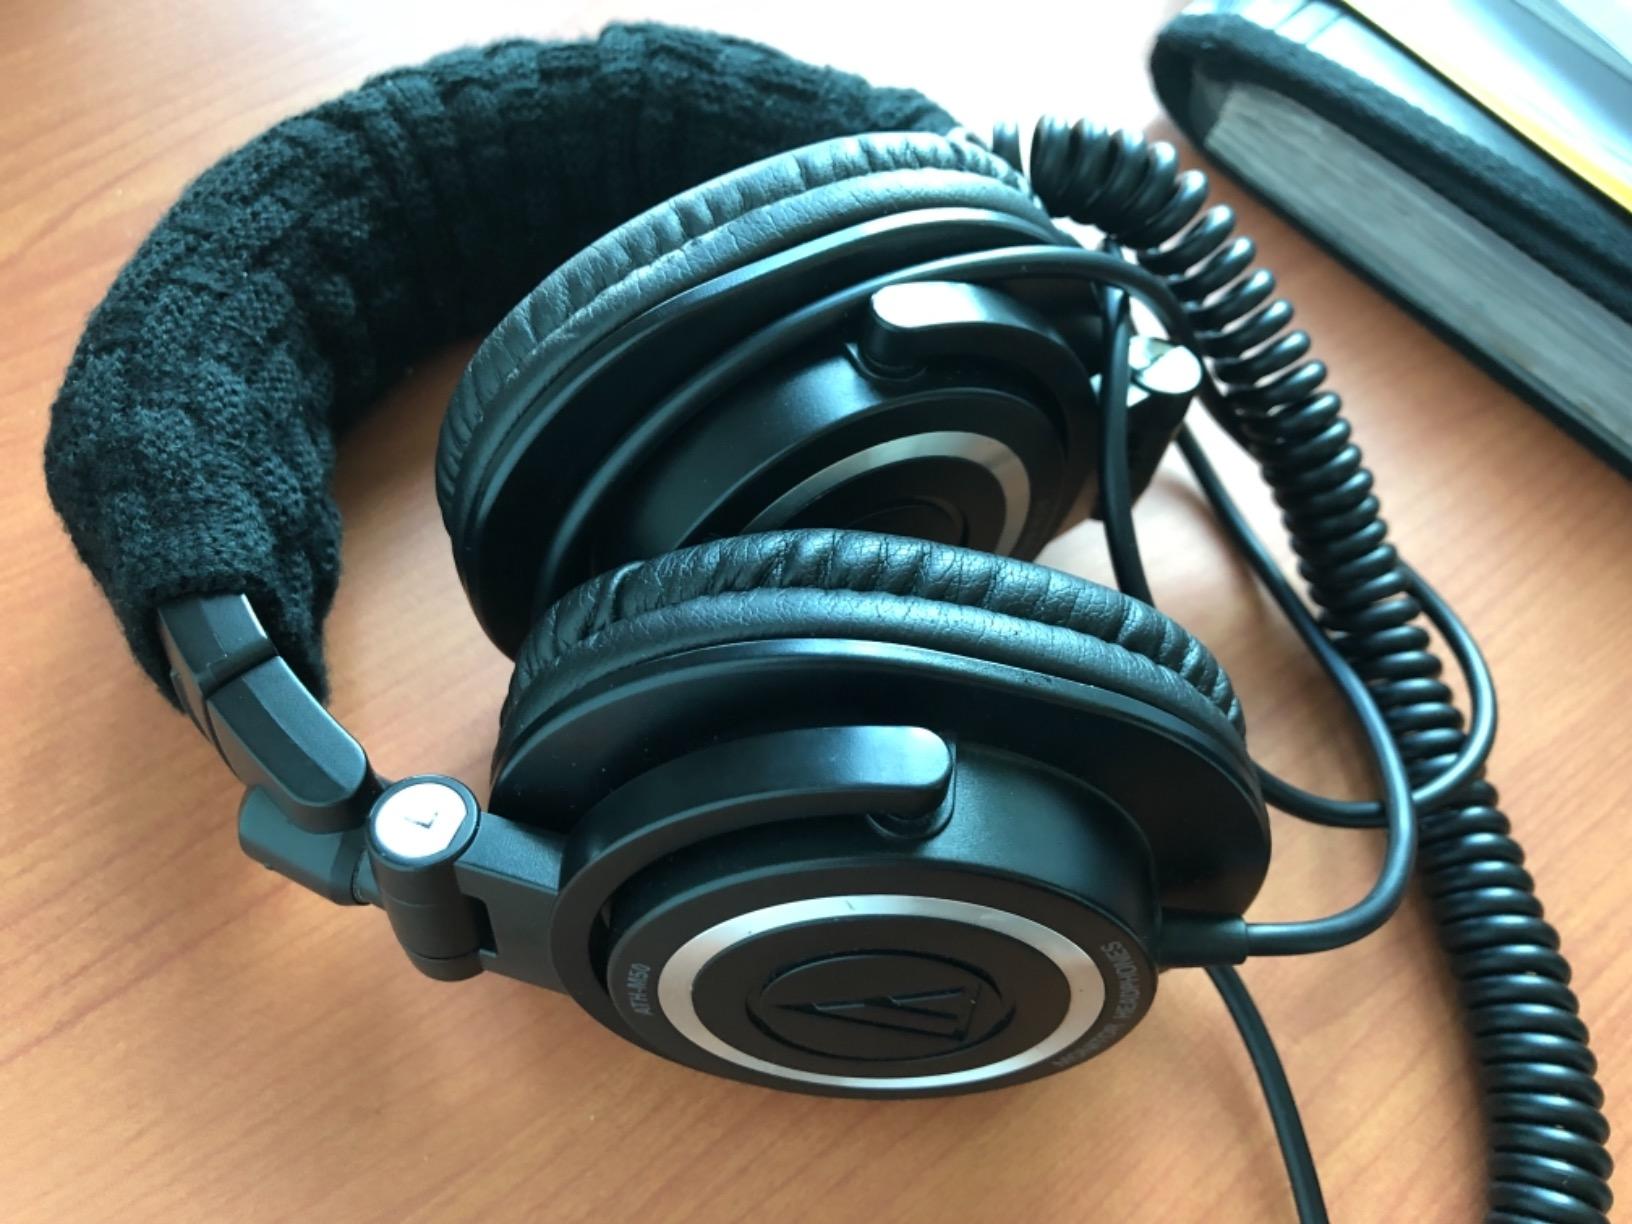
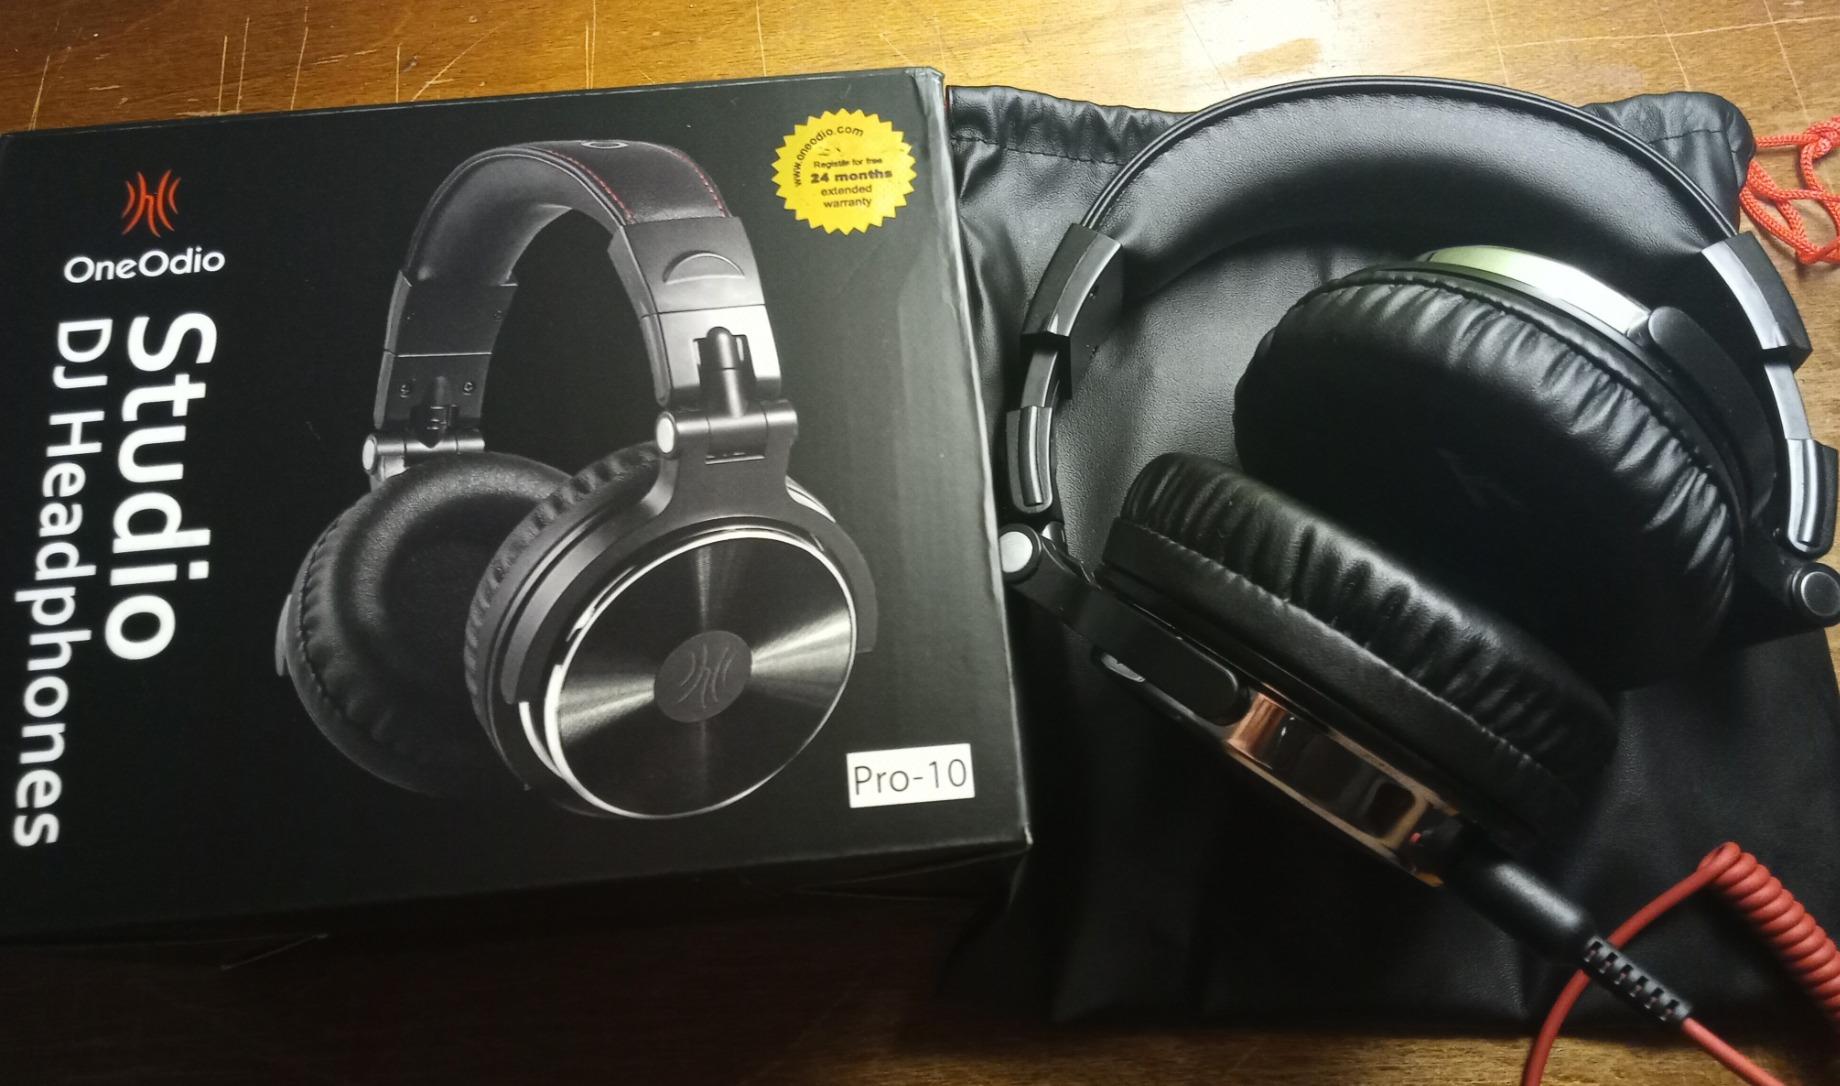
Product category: headphones
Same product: no